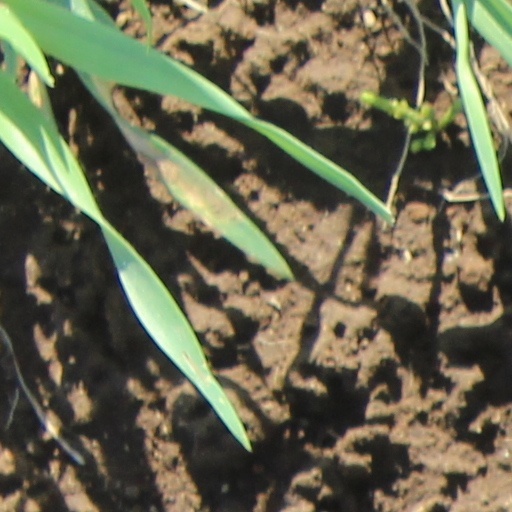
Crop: wheat